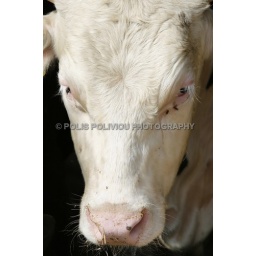
a cow head taken in a field